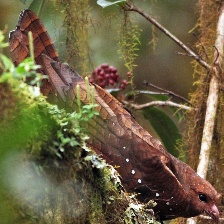
Species: OILBIRD
Scientific name: STEATORNIS CARIPENSIS